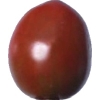
Label: tomato_cherry_maroon